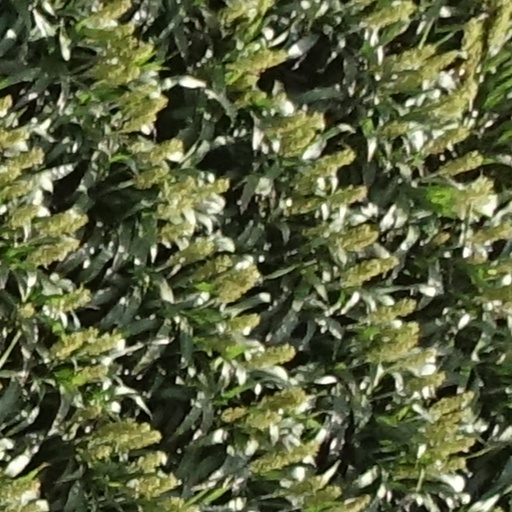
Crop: sorghum